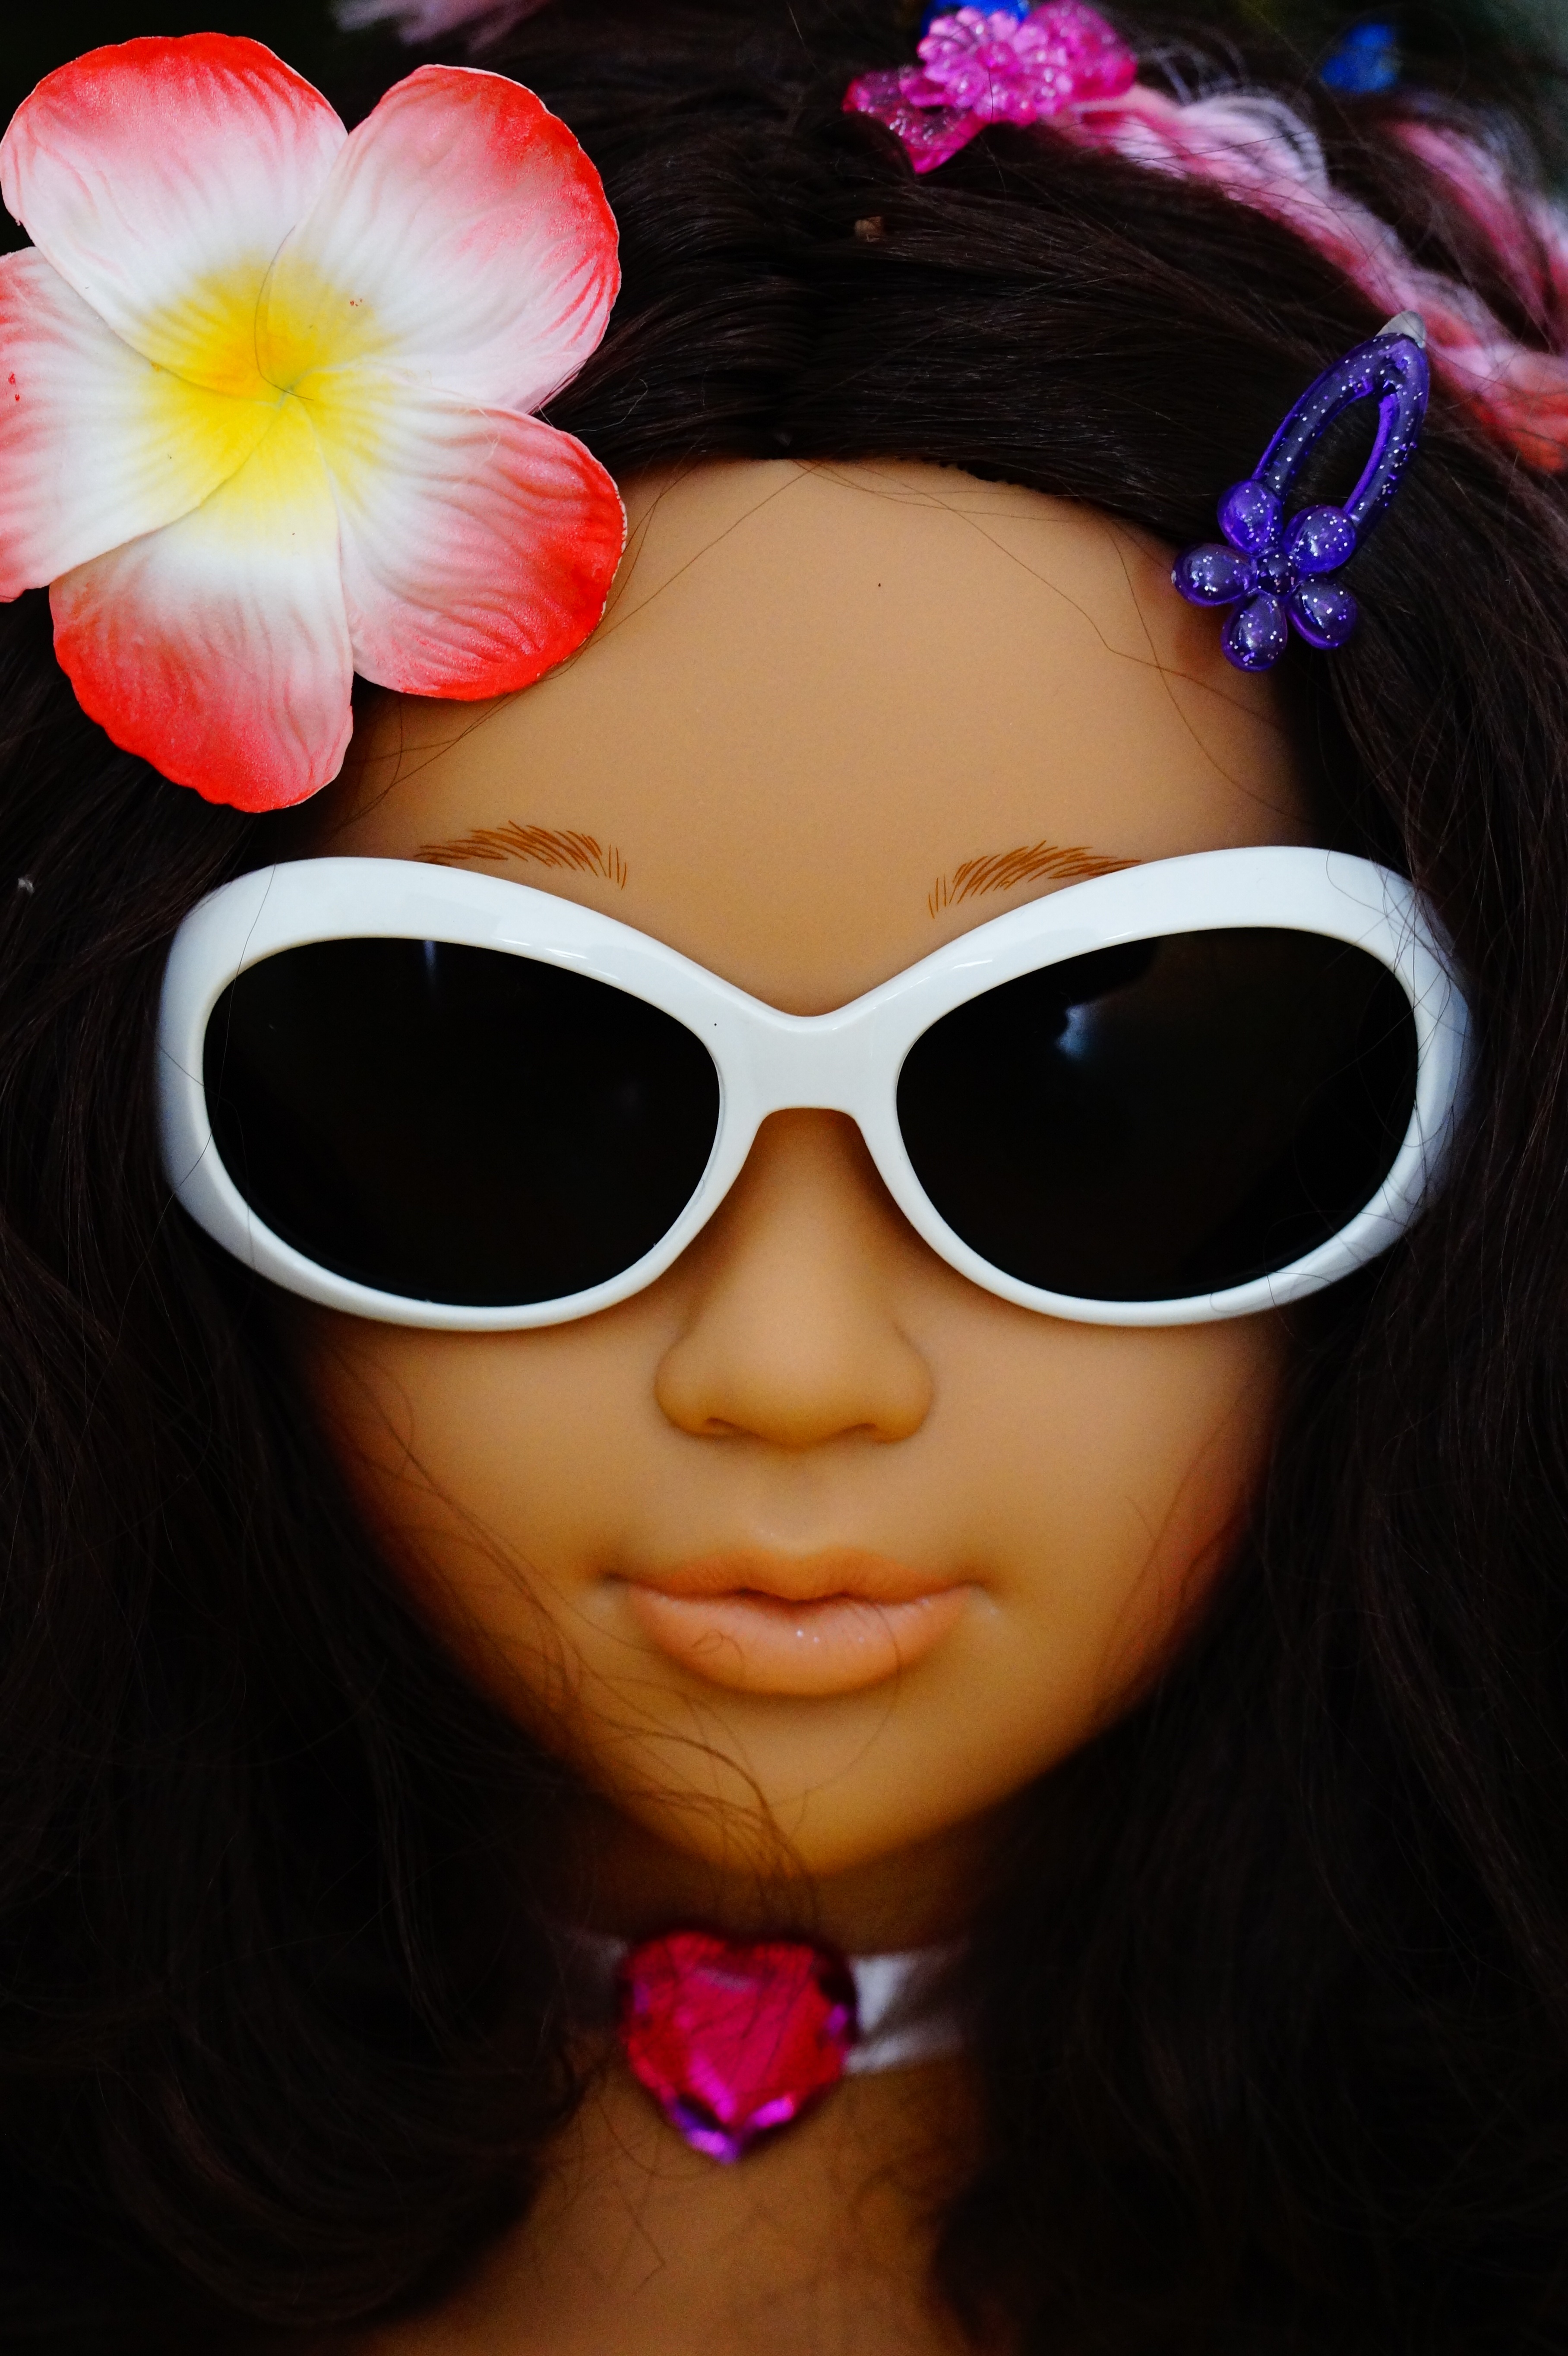
girl, sunshine, woman, hair, flower, summer, portrait, model, red, color, fashion, blue, clothing, black, pink, toy, lip, hairstyle, close up, human body, face, doll, nose, figure, cool, sunglasses, eye, glasses, head, skin, eyewear, beauty, organ, sweetness, display dummy, stylish, doll face, diva, sonnenanbeterin, fashion accessory, vision care